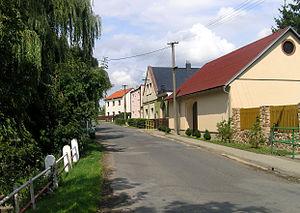
Nová Ves est une commune du district de Prague-Est, dans la région de Bohême-Centrale, en Tchéquie. Sa population s'élevait à 1 351 habitants en 2020.